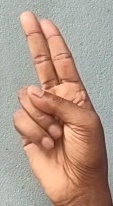
ASL sign: U